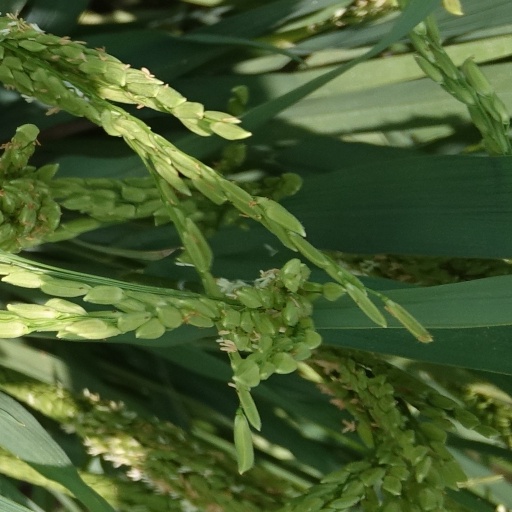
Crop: rice